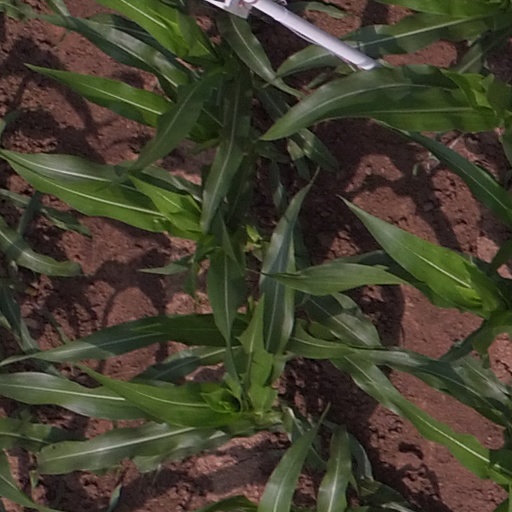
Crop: maize; corn